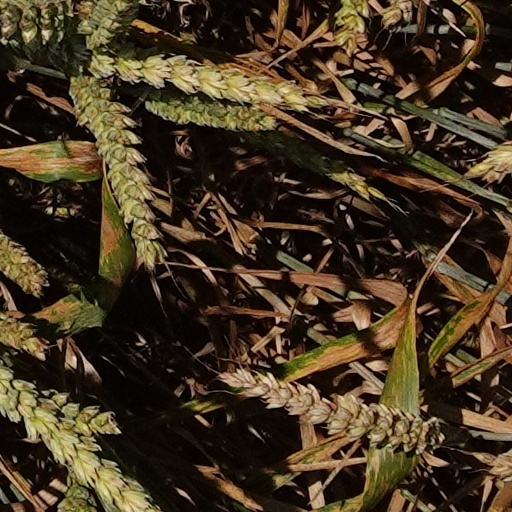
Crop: wheat